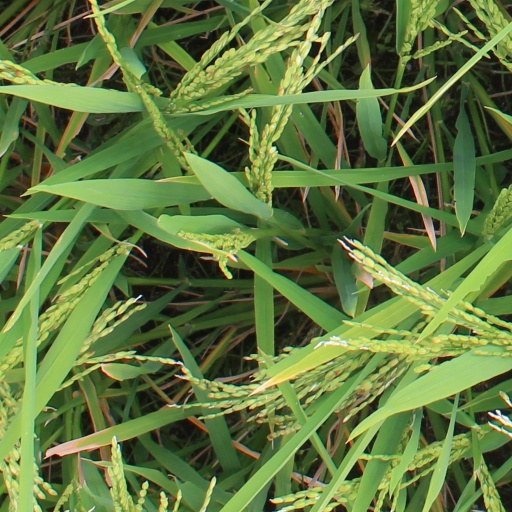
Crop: rice